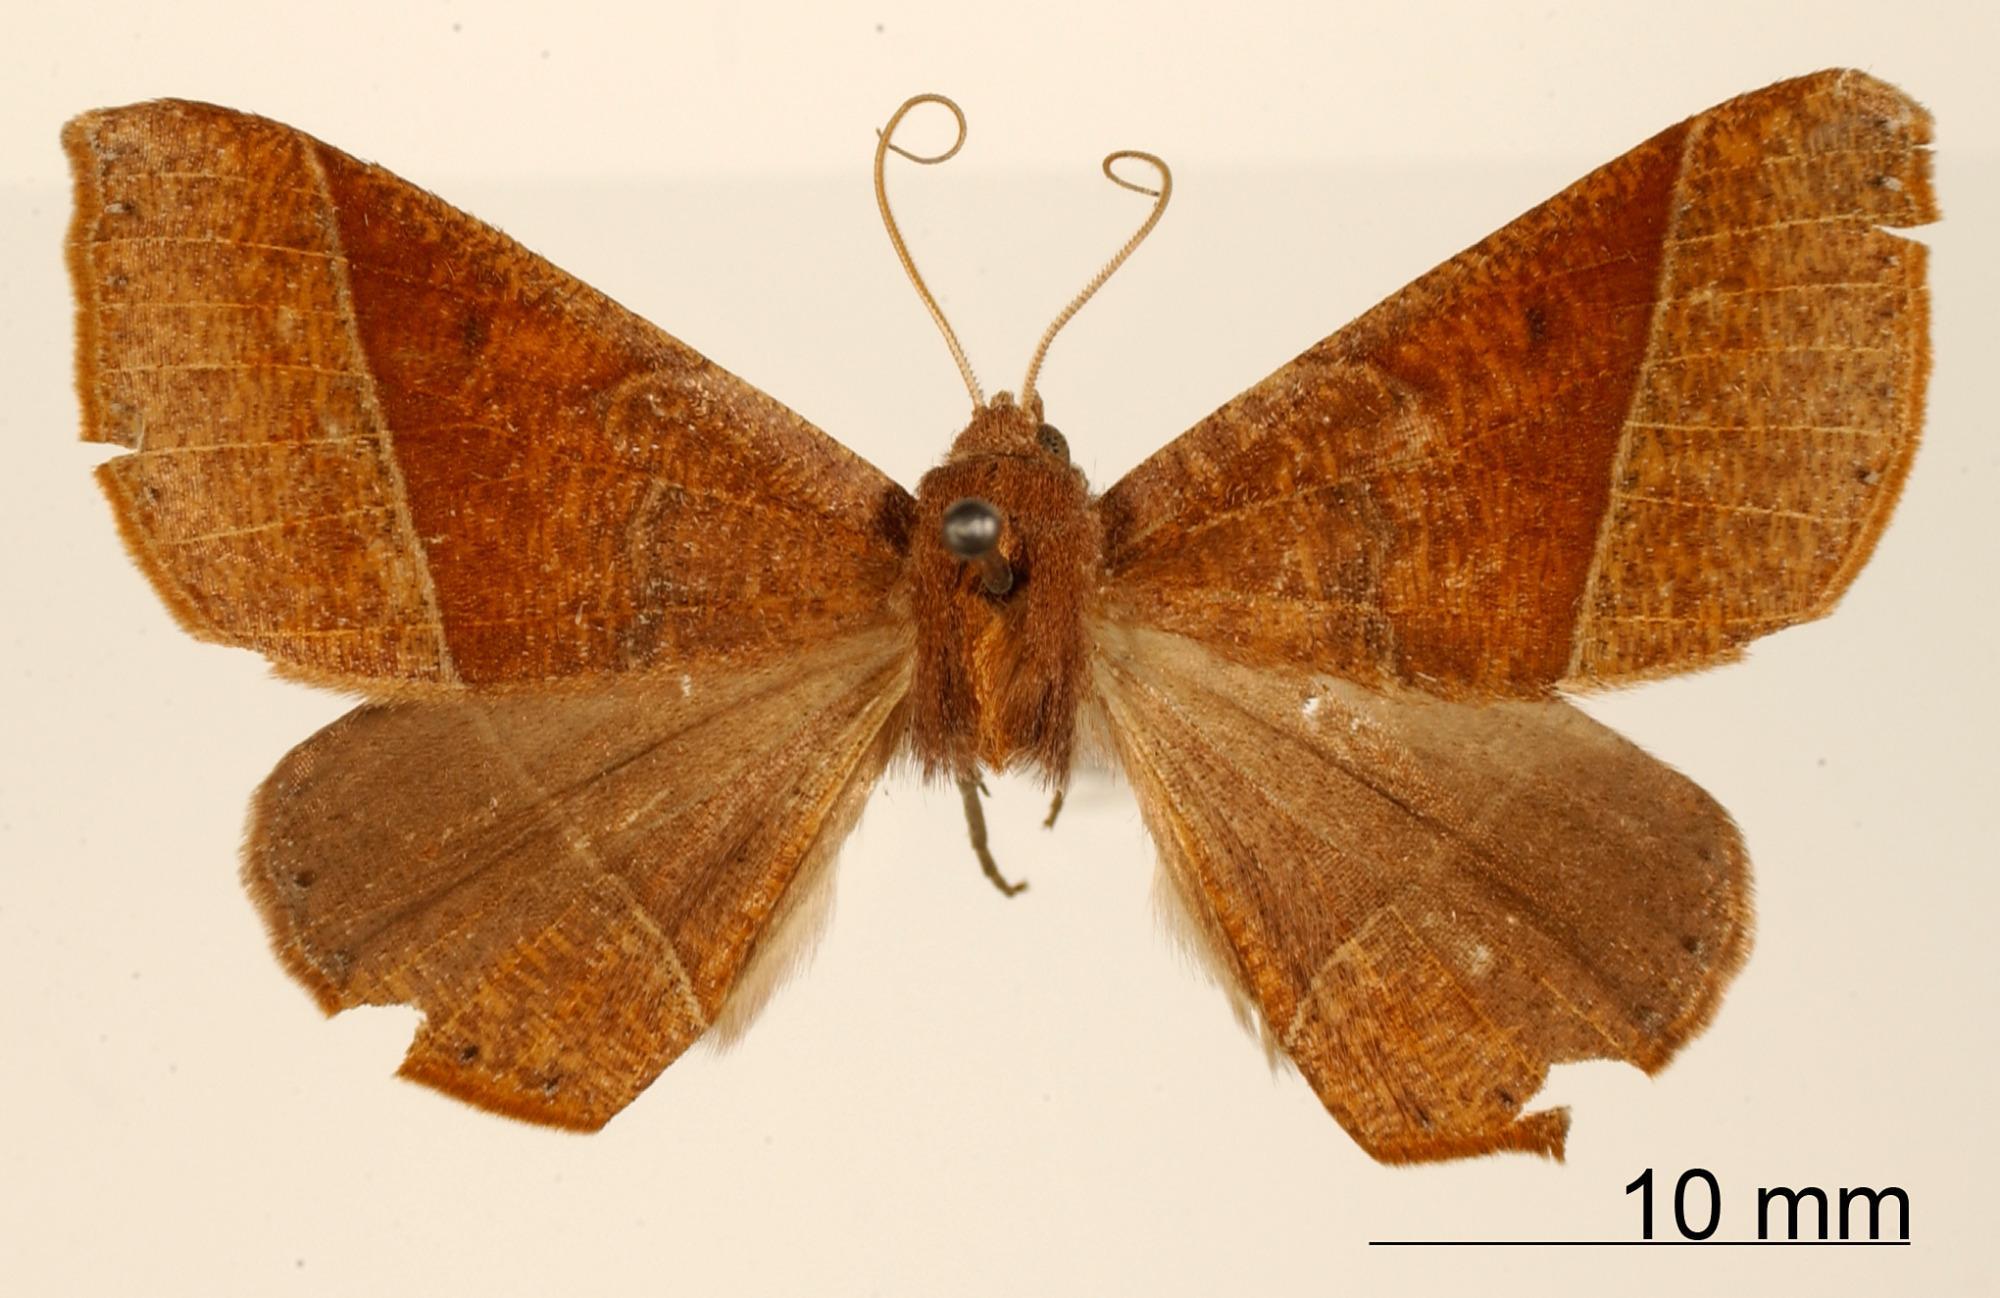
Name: Eusenea semibrunnea
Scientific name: Eusenea semibrunnea Warren, 1906
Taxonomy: Animalia, Arthropoda, Insecta, Lepidoptera, Geometridae, Ennominae
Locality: Bolivia